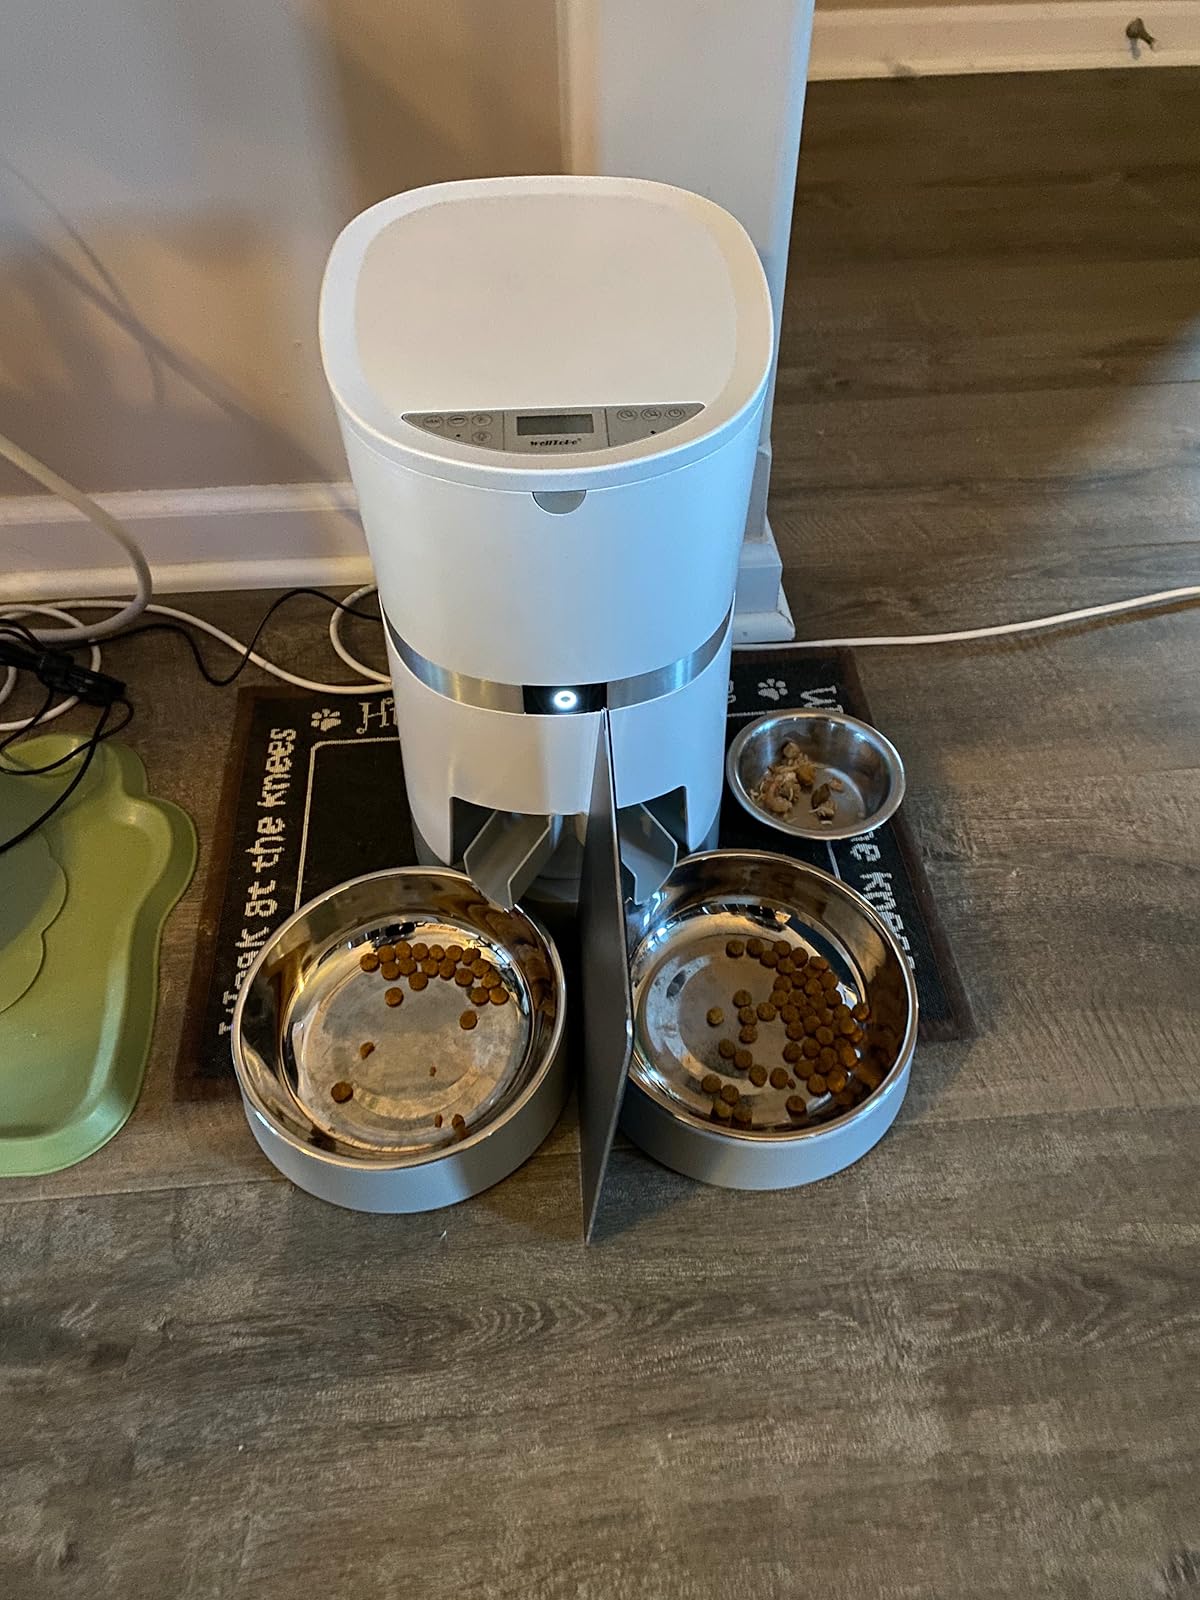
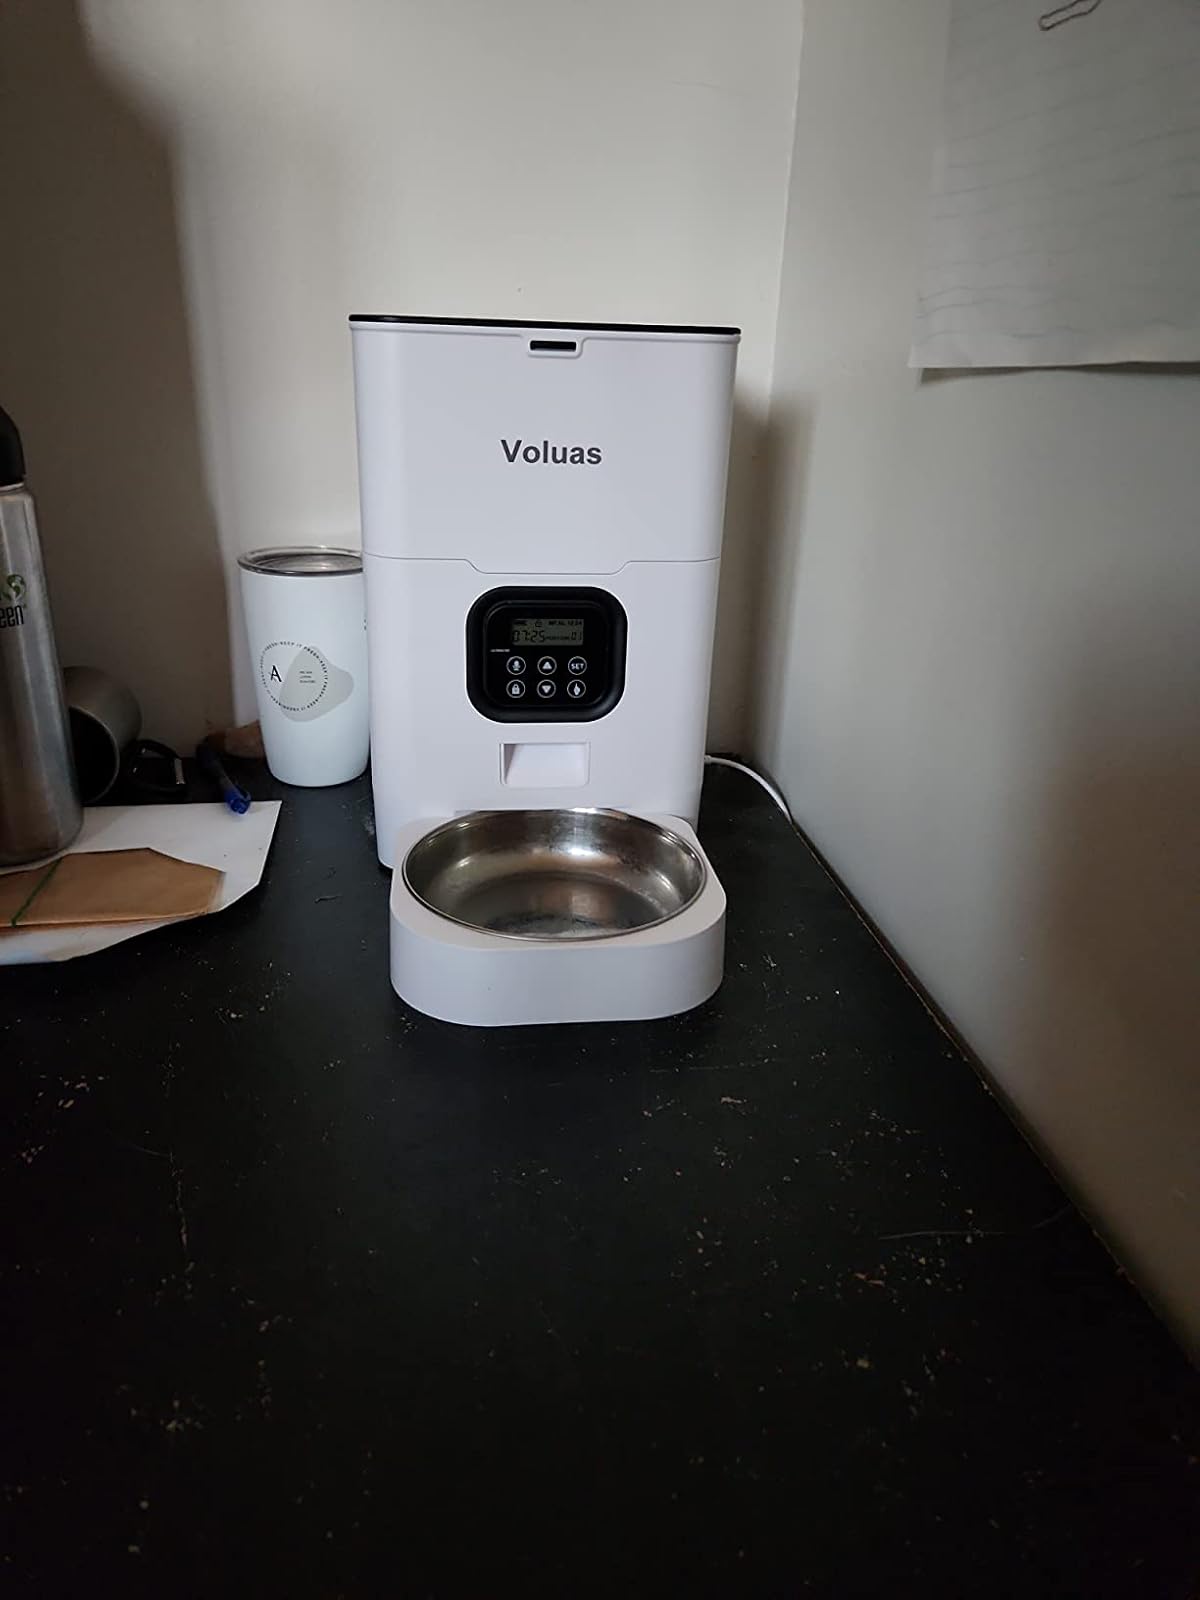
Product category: items_feeder
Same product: no